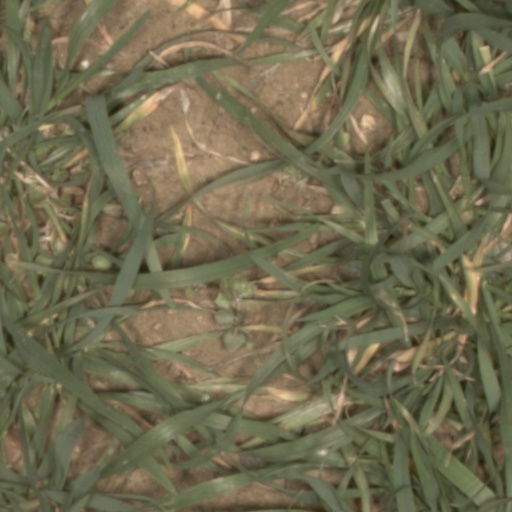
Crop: wheat